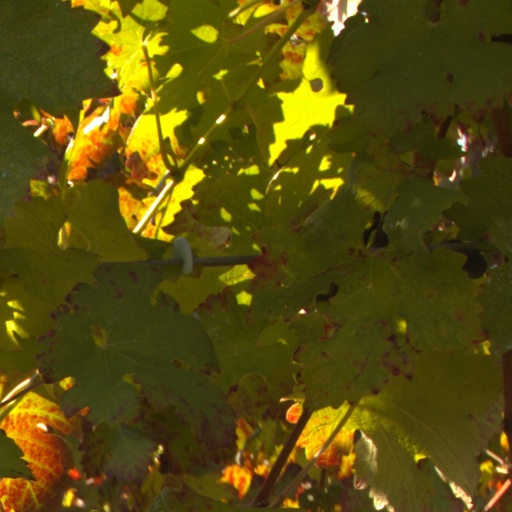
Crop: grape